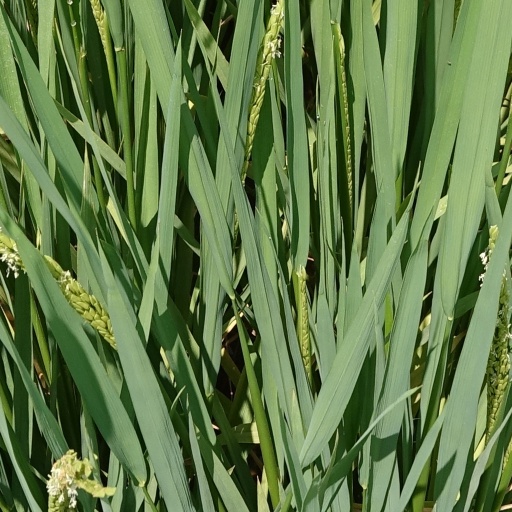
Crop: rice